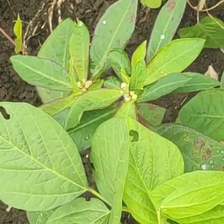
Weed species: Moti_dudhi(Euphorbia_geneculata_L)